Al-Buss refugee camp

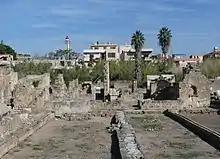
Ancient ruins with the modern buildings of the camp in the back: between the sites are bushes and trees with the remaining marshes

Al-Buss is located in the north-eastern part of the Sour municipality. While Tyre as a whole is commonly known as Sour in Arabic, its urban area comprises parts of four municipalities: Sour, Ain Baal, Al-Aabbassiyah and Burj ash-Shamali. The two latter ones are close to Al-Buss. Burj ash-Shamali, about 2 km to the east of Al-Buss, also hosts a Palestinian refugee camp, while the gathering of Jal al-Baher to the north and the neighbourhood of Maashouq 1 km to the east are informal settlements for Palestinian refugees. To the south of Al-Buss camp – separated through a wall and the remaining water pools of the original marshland – is the vast archaeological site of Al-Buss, which is popular with tourists.